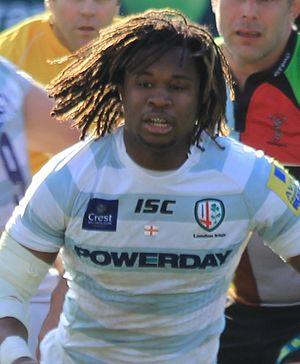
Marland Yarde, né le 20 avril 1992 à Castries, est un joueur international anglais de rugby à XV évoluant au poste d'ailier. Il joue en Premiership au sein du club des Sale Sharks depuis 2017, ainsi qu'en équipe d'Angleterre depuis 2013.